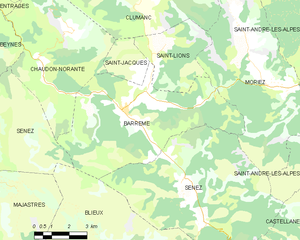
Carte des communes françaises: Barrême
Barrême est une commune française située dans le département des Alpes-de-Haute-Provence, en région Provence-Alpes-Côte d'Azur.